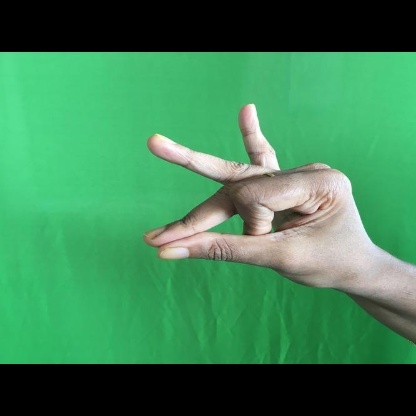
Mudra: Bramaram